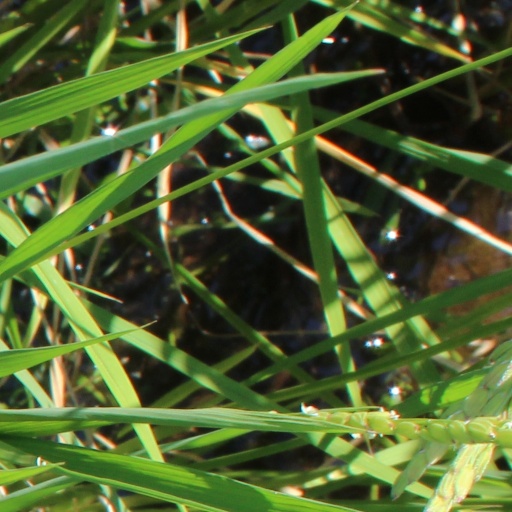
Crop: rice